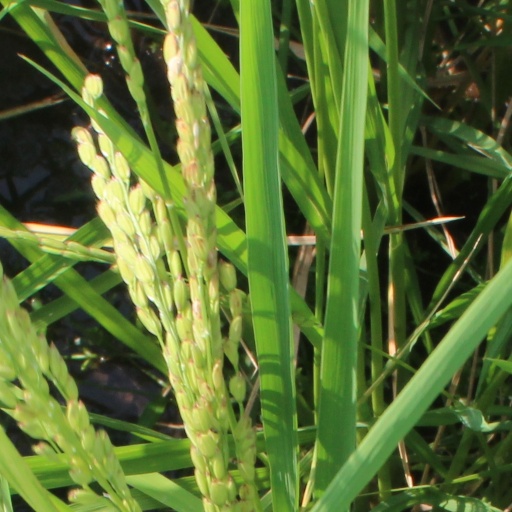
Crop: rice